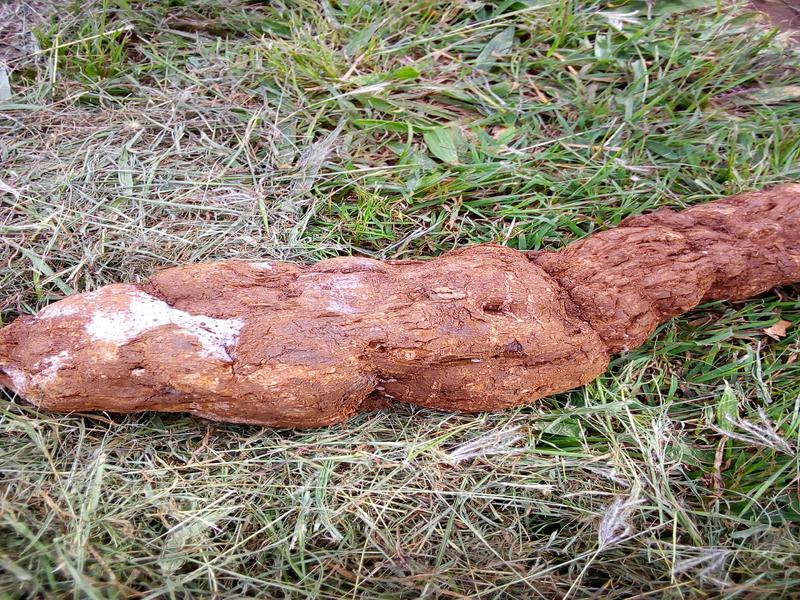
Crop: cassava
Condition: brown_streak_disease